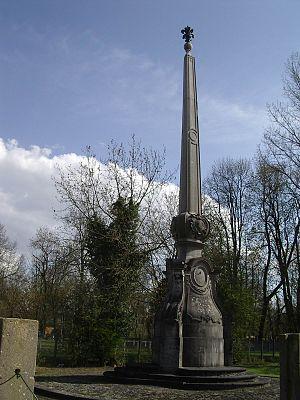
Liste des pyramides françaises par localisation.
Cet article recense les monuments historiques de France classés en 1840, la première protection de ce type dans le pays.